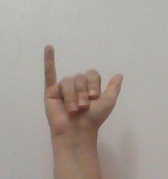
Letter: ya